L. Puster and Company Furniture Manufactory

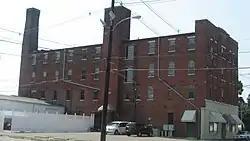
L. Puster and Company Furniture Manufactory, July 2011

L. Puster and Company Furniture Manufactory is a historic furniture factory building located in downtown Evansville, Indiana. It was built in 1887, and is a four-story, brick building.